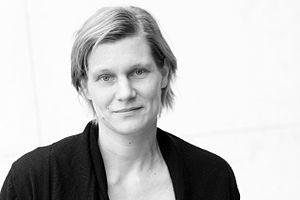
Saskia Hölbling.
Saskia Hölbling, née le 6 mars 1971 à Vienne en Autriche, est une danseuse et chorégraphe autrichienne de danse contemporaine.